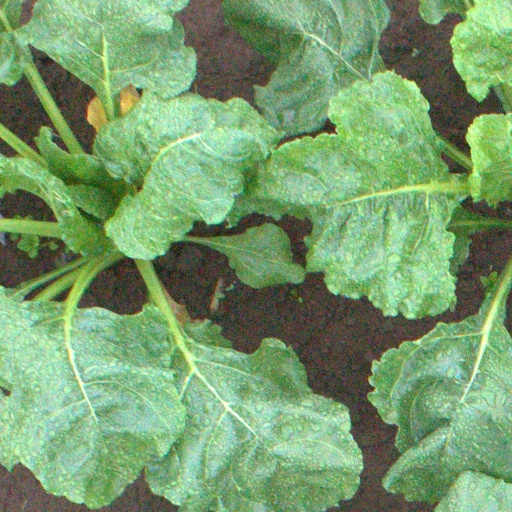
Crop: sugar beet